Hungarian–Romanian War

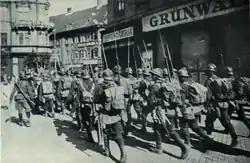
Romanian troops entering Budapest.

In April, at Berzov, the Bolshevik Soviet Ukrainian 3rd Army defeated d'Anselme's forces, which retreated towards Odessa. In late April, a change in government in France led to withdrawal of the Allied forces from Odessa. The troops left by ship and abandoned some heavy equipment. Some troops, with Ukrainian and Russian volunteers, retreated through southern Bessarabia. Meanwhile, the Romanian Army fortified its positions in Bessarabia.